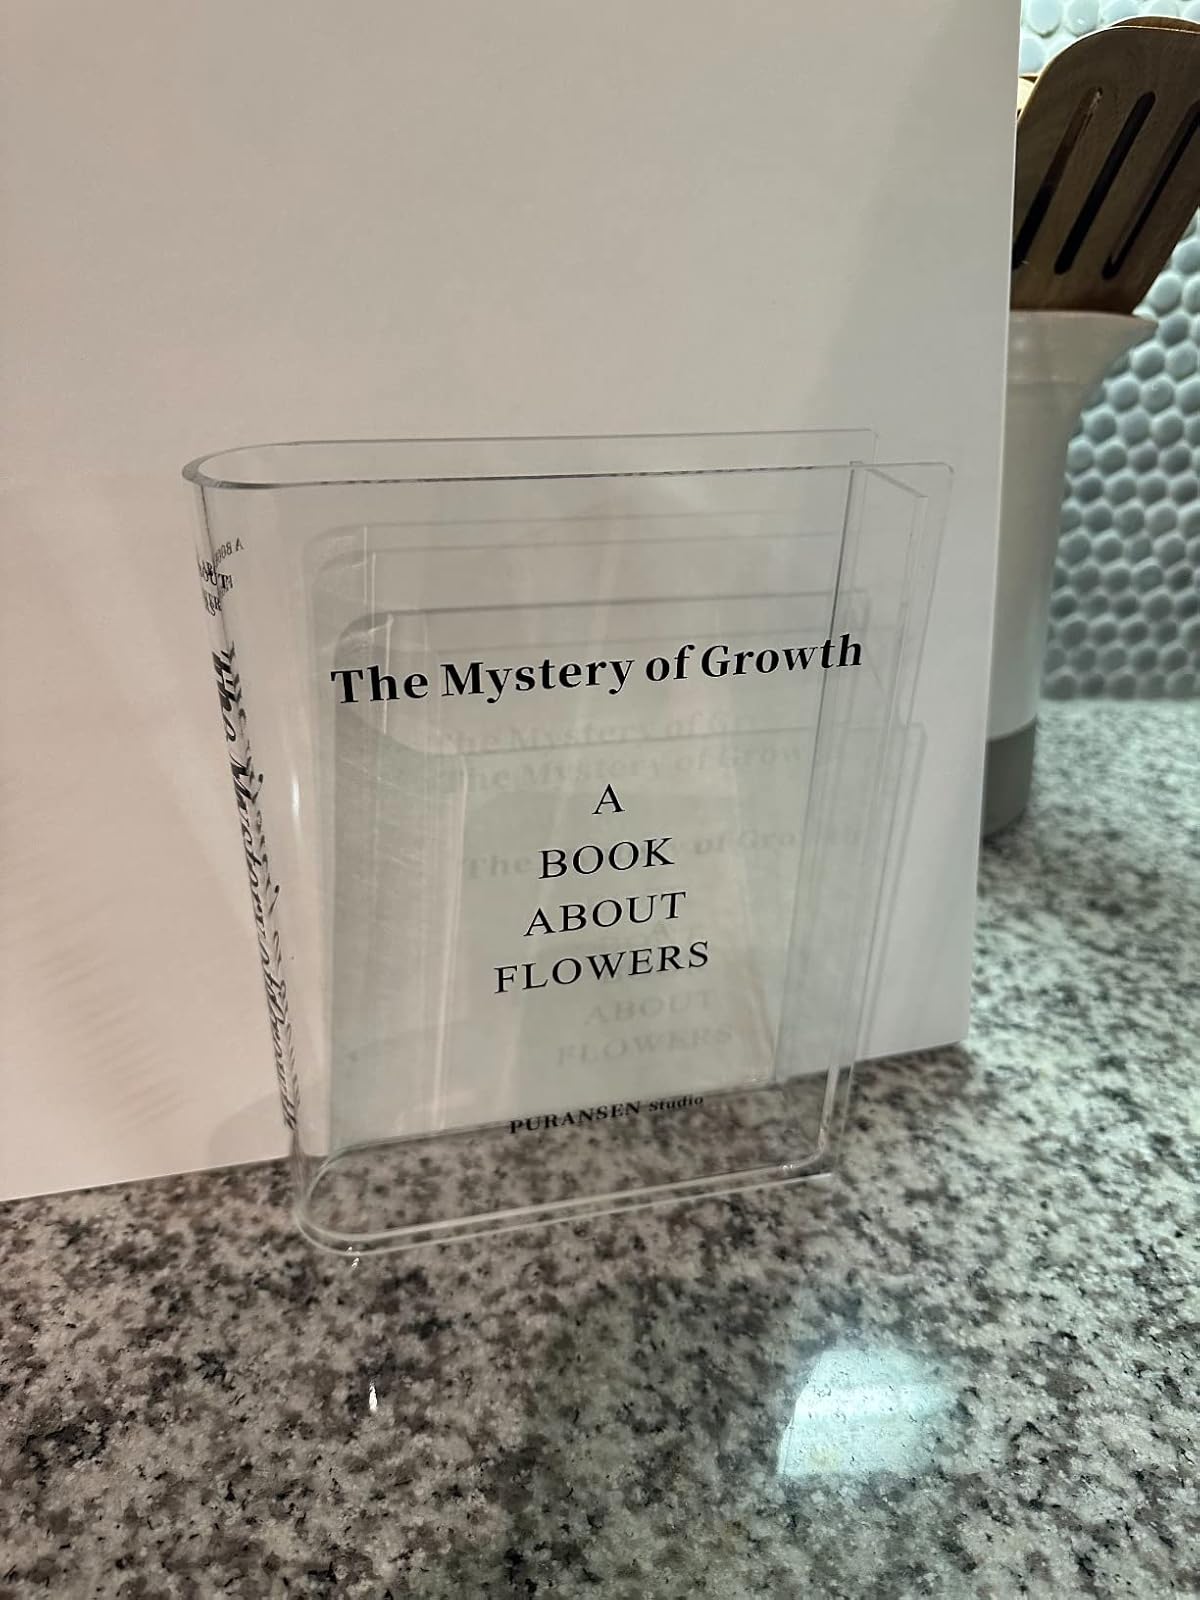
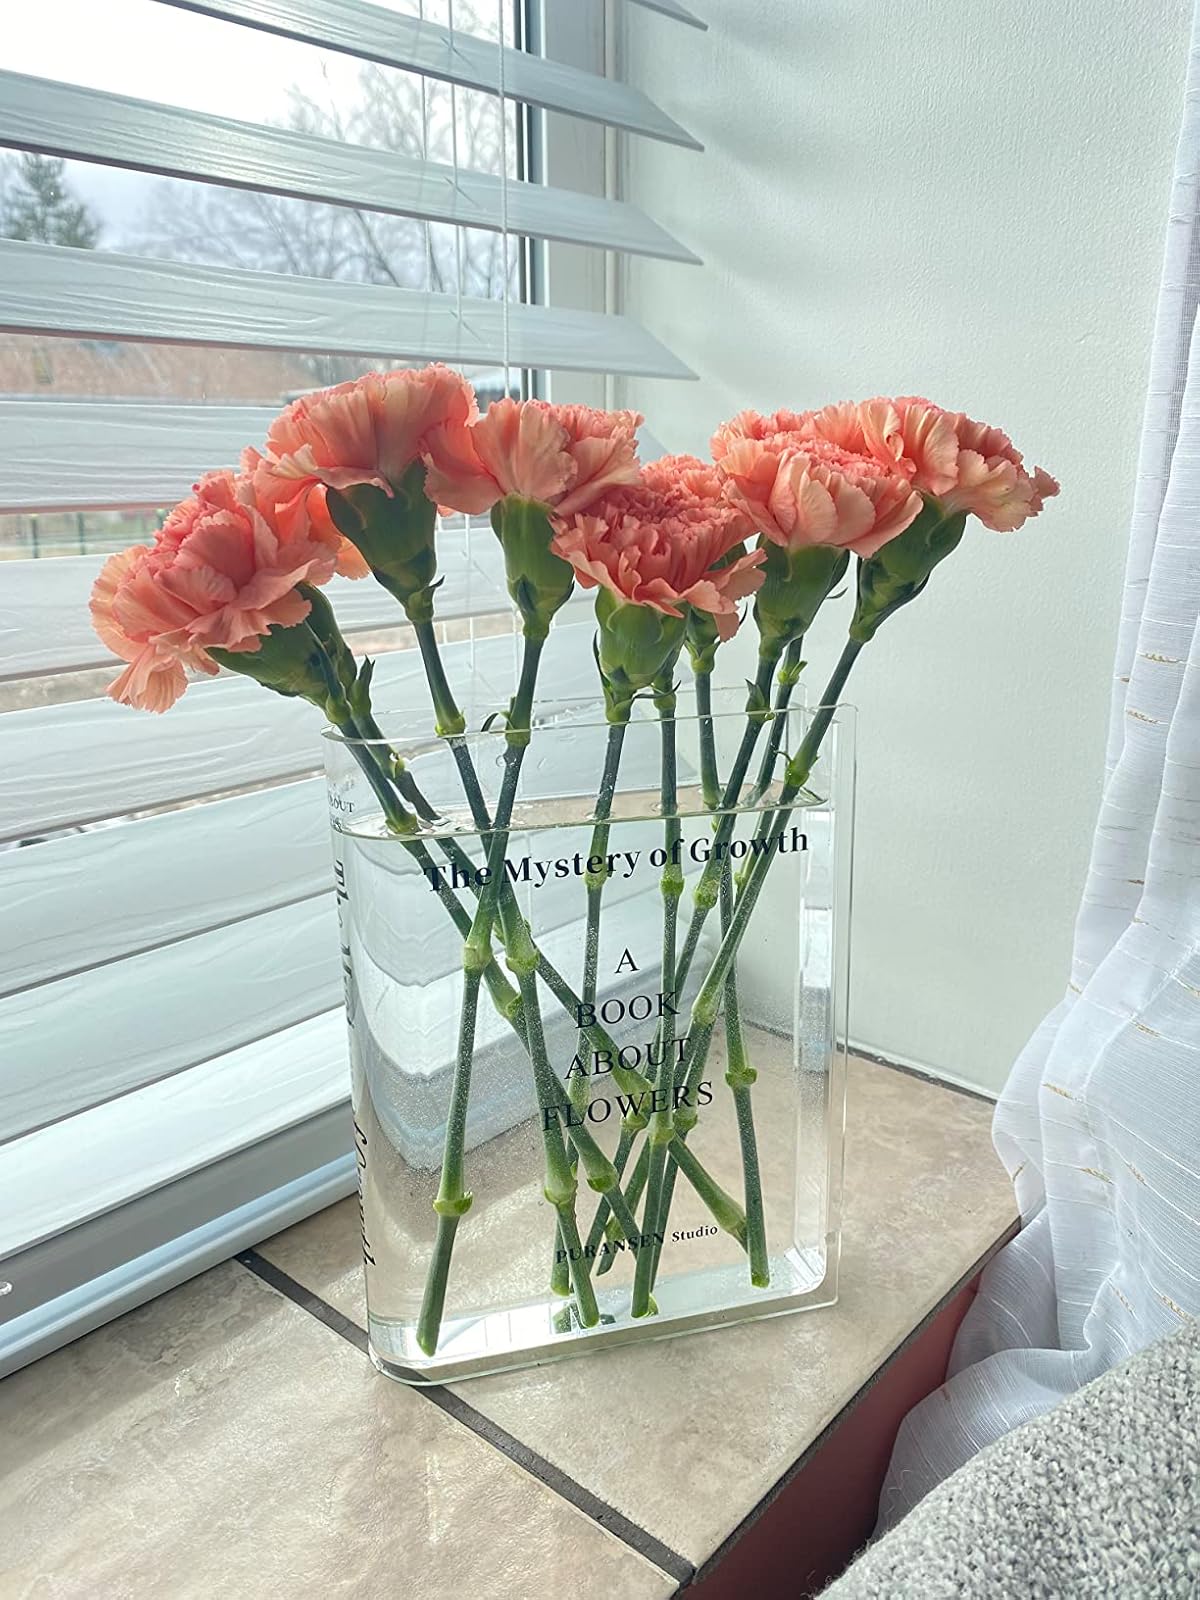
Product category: vase
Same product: yes